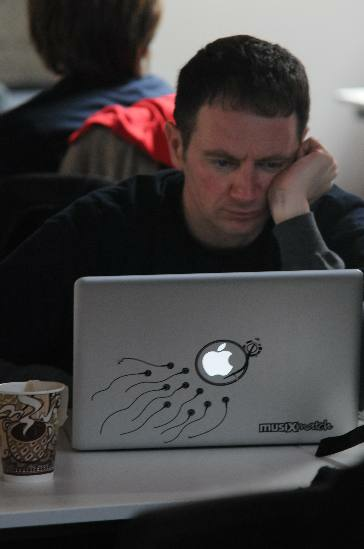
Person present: Yes